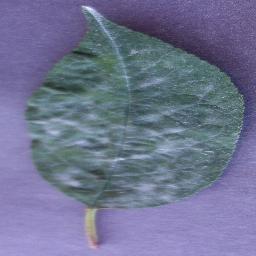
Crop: cherry
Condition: (including_sour)_powdery_mildew